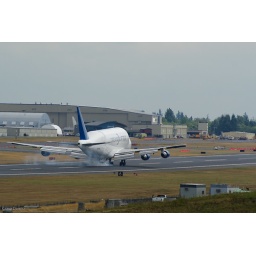
And we have touchdown. This airplane looks even more awkward on the ground than it does in the air.